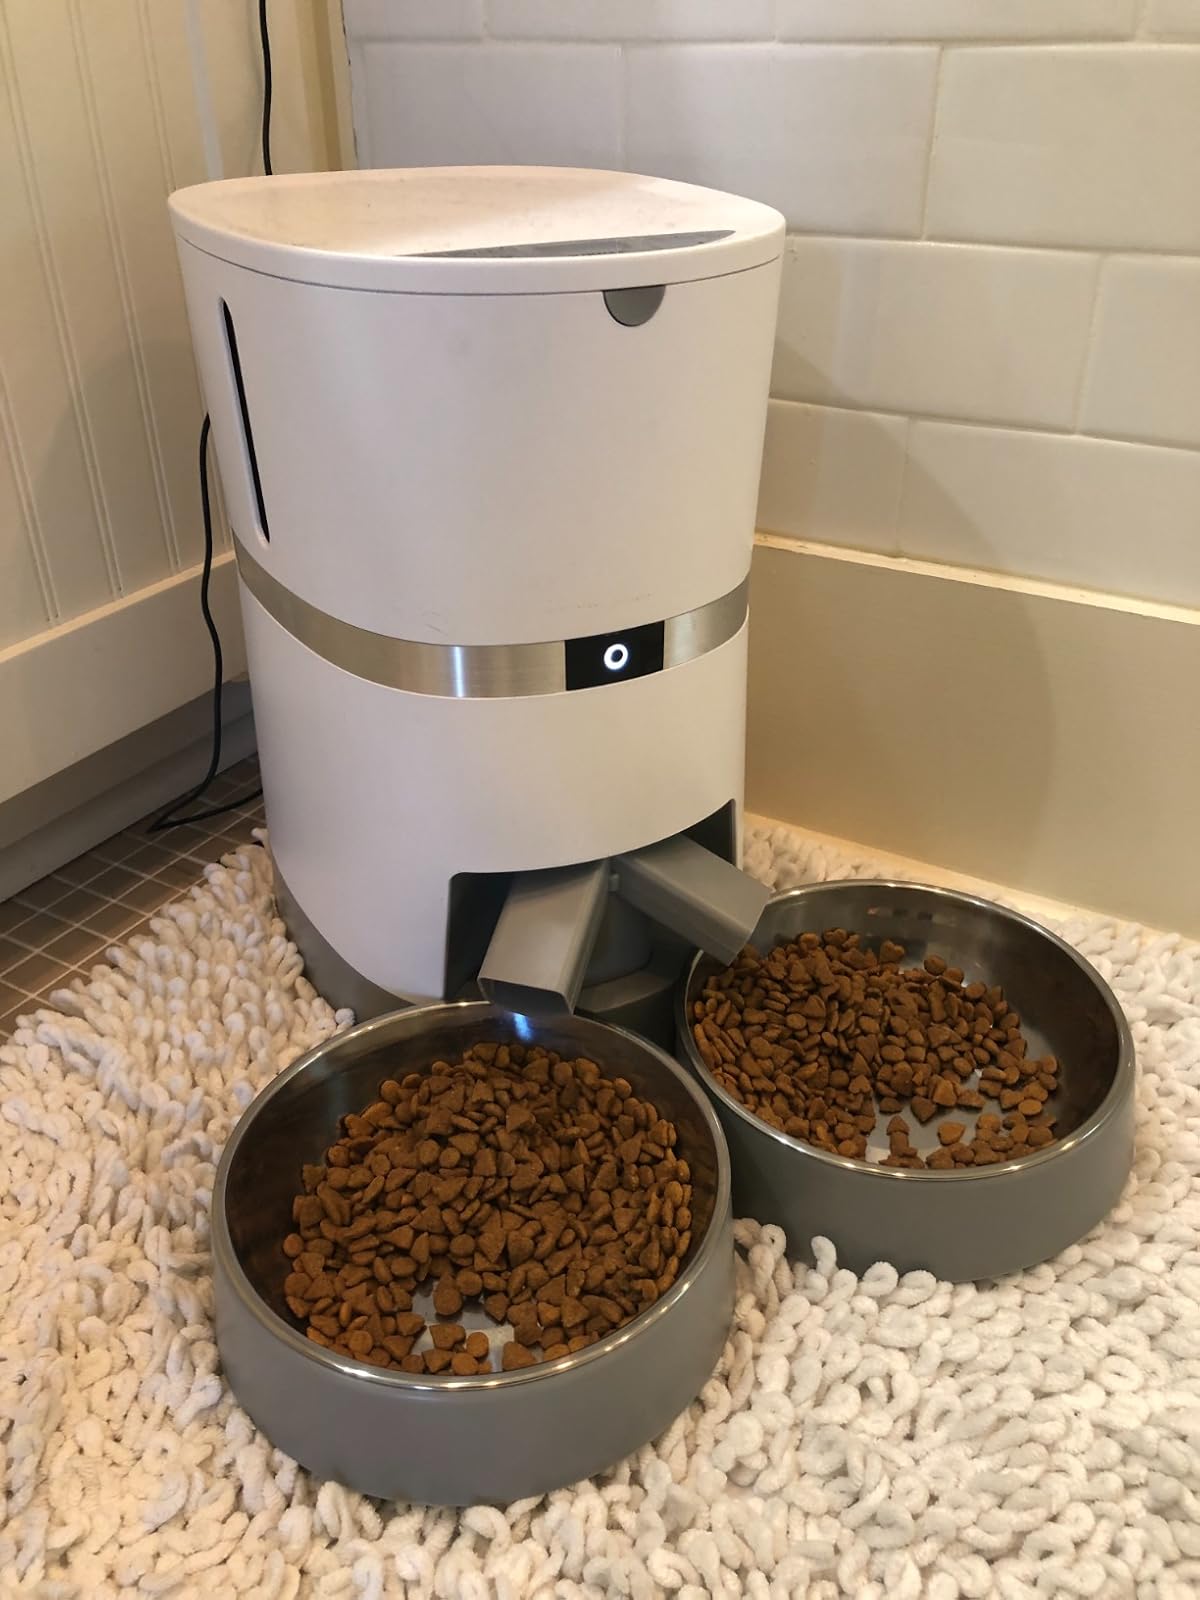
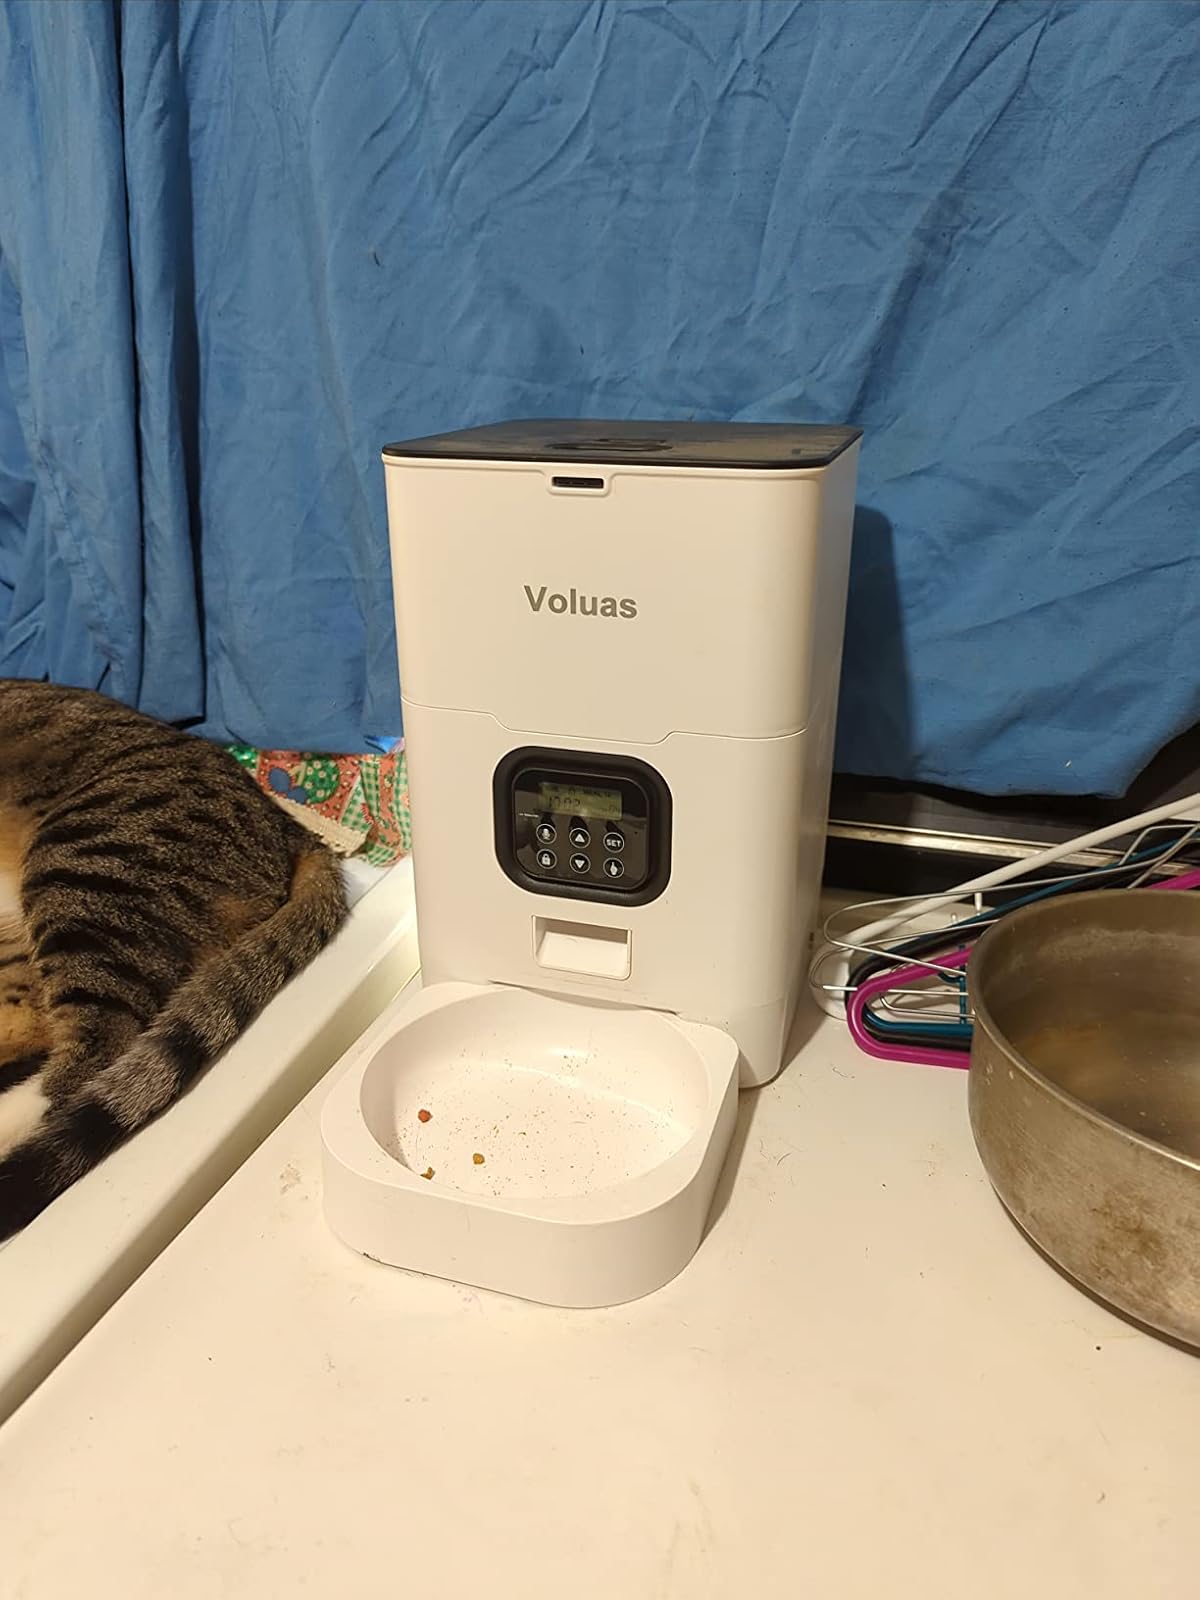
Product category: items_feeder
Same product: no